Batavia Cemetery

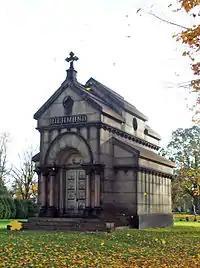
A reddish-brown stone building with a pointy roof, a cross on the front and a round-arched front door with the word "RICHMOND" carved into the stone above it, seen on an autumn day with filtered sunshine coming from the right and yellow leaves falling in front.

A gate near the south end of the fence is no longer in use; the road from it is overgrown. Two gates near the northwest corner lead to a short semicircular drive with a large cast iron urn in the middle of its lawn. At its east end is the only mausoleum in the cemetery, the final resting place of Dean Richmond, a Batavia native who rose to become president of the New York Central Railroad. There are no other monuments or markers in the surrounding area.